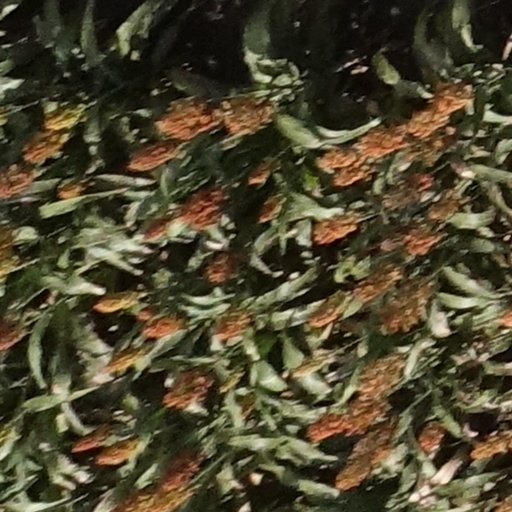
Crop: sorghum